Biological carbon fixation

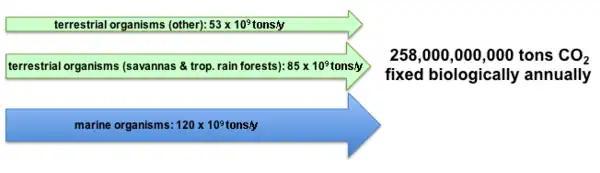
Graphic showing net annual amounts of CO fixation by land and sea-based organisms.

The primary form of fixed inorganic carbon is carbon dioxide (CO). It is estimated that approximately 250 billion tons of carbon dioxide are converted by photosynthesis annually, nearly one half in the oceans and a bit more in terrestrial environments. The majority of the fixation in terrestrial environments occurs in the tropics. The gross amount of carbon dioxide fixed is much larger since approximately 40% is consumed by respiration following photosynthesis. Historically, it is estimated that approximately 2×10 billion tons of carbon has been fixed since the origin of life.